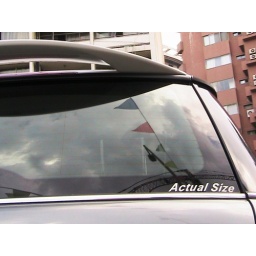
This sign was in the back window of a Mini Cooper!